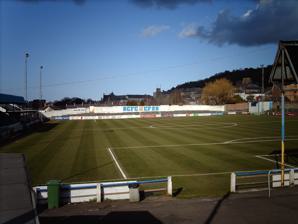
Building: Farrar Road Stadium
Country: United Kingdom
Year built: 1922
Stadium in Bangor, Wales Farrar Road View from Farrar Road end. Full name Farrar Road Stadium Location Bangor , Gwynedd , Wales Coordinates 53°13′27″N 4°7′53″W / 53.22417°N 4.13139°W / 53.22417; -4.13139 Owner Bangor City Council Capacity 1,500 Surface Grass Construction Opened 1922 Closed 2011 Demolished 2012 Tenants Bangor City F.C. (1920–2011) Farrar Road Stadium was a multi-purpose stadium in Bangor , Wales . The site of the ground is now covered by an Asda supermarket . From 1920, the year it was opened, until 2011 it was used mostly for football matches and was the home of Bangor City F.C. The stadium held 1,500 people, with 700 seats. The stadium was due to be demolished and redeveloped into a leisure complex after the 2008–9 season. Due to several delays however the last game that Bangor played there was a 5–3 win for the home side versus Prestatyn Town on 27 December 2011. The club then moved to their new stadium at Nantporth , situated on the outskirts of the city by the Menai Strait . It was announced in 2010 that the council had signed a deal with Asda to build a supermarket on the stadium site; this despite the stipulation by original landowners Penrhyn Estates that it would be used for sporting and leisure facilities in perpetuity for the benefit of the local populace.  The stadium was demolished in 2012. References